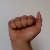
The image shows a hand gesture representing the letter 'A' in Indian Sign Language.